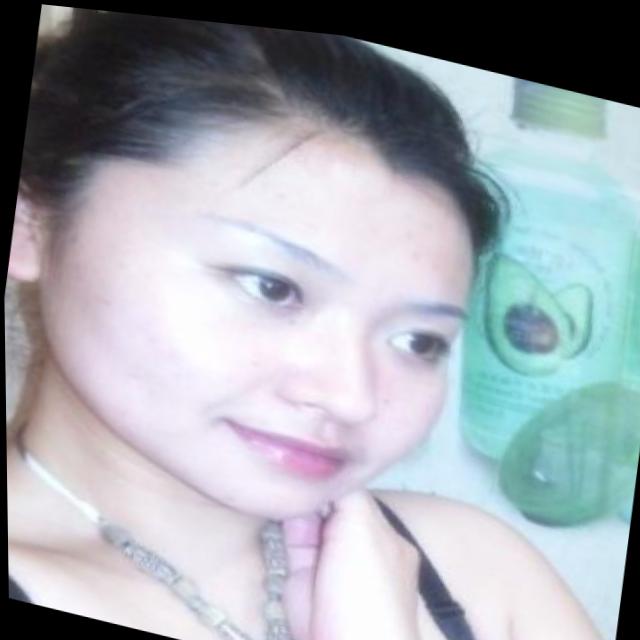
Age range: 21-44